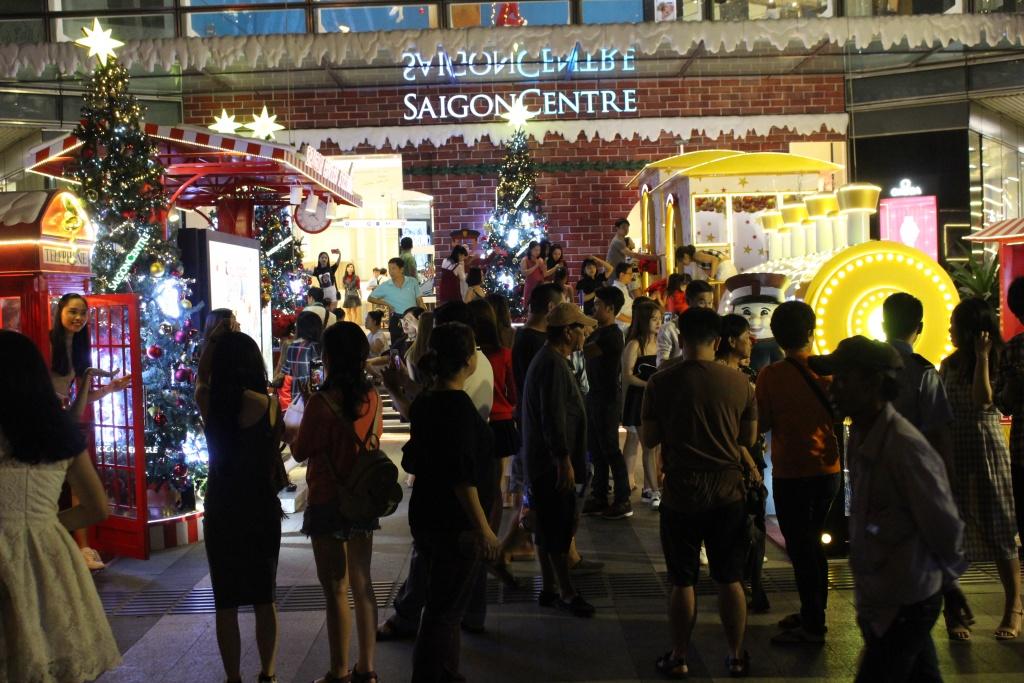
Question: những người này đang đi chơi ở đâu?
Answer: ở trong một khoảng sân được trang trí